Interstate 69W

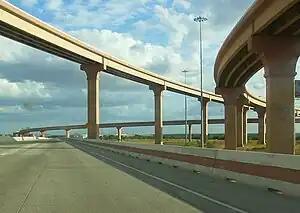
The stack interchange between I-35 (along with US 83) and US 59 and Loop 20 (Future I-69W corridor) in 2008

The Federal Highway Administration (FHWA) approved the designation of a section of freeway in Laredo as part of I-69W. The congressionally designated I-69W corridor begins at the Mexico–U.S. border on the World Trade International Bridge, which connects to Federal Highway 85D (Fed. 85D), at the border in Laredo. It is cosigned with both US 59 and Loop 20 (Bob Bullock Loop) and extends to I-35 (which connects to Fed. 85 south of the border).